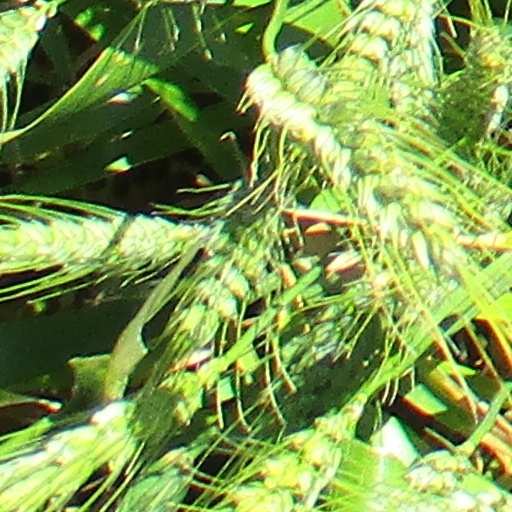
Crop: wheat